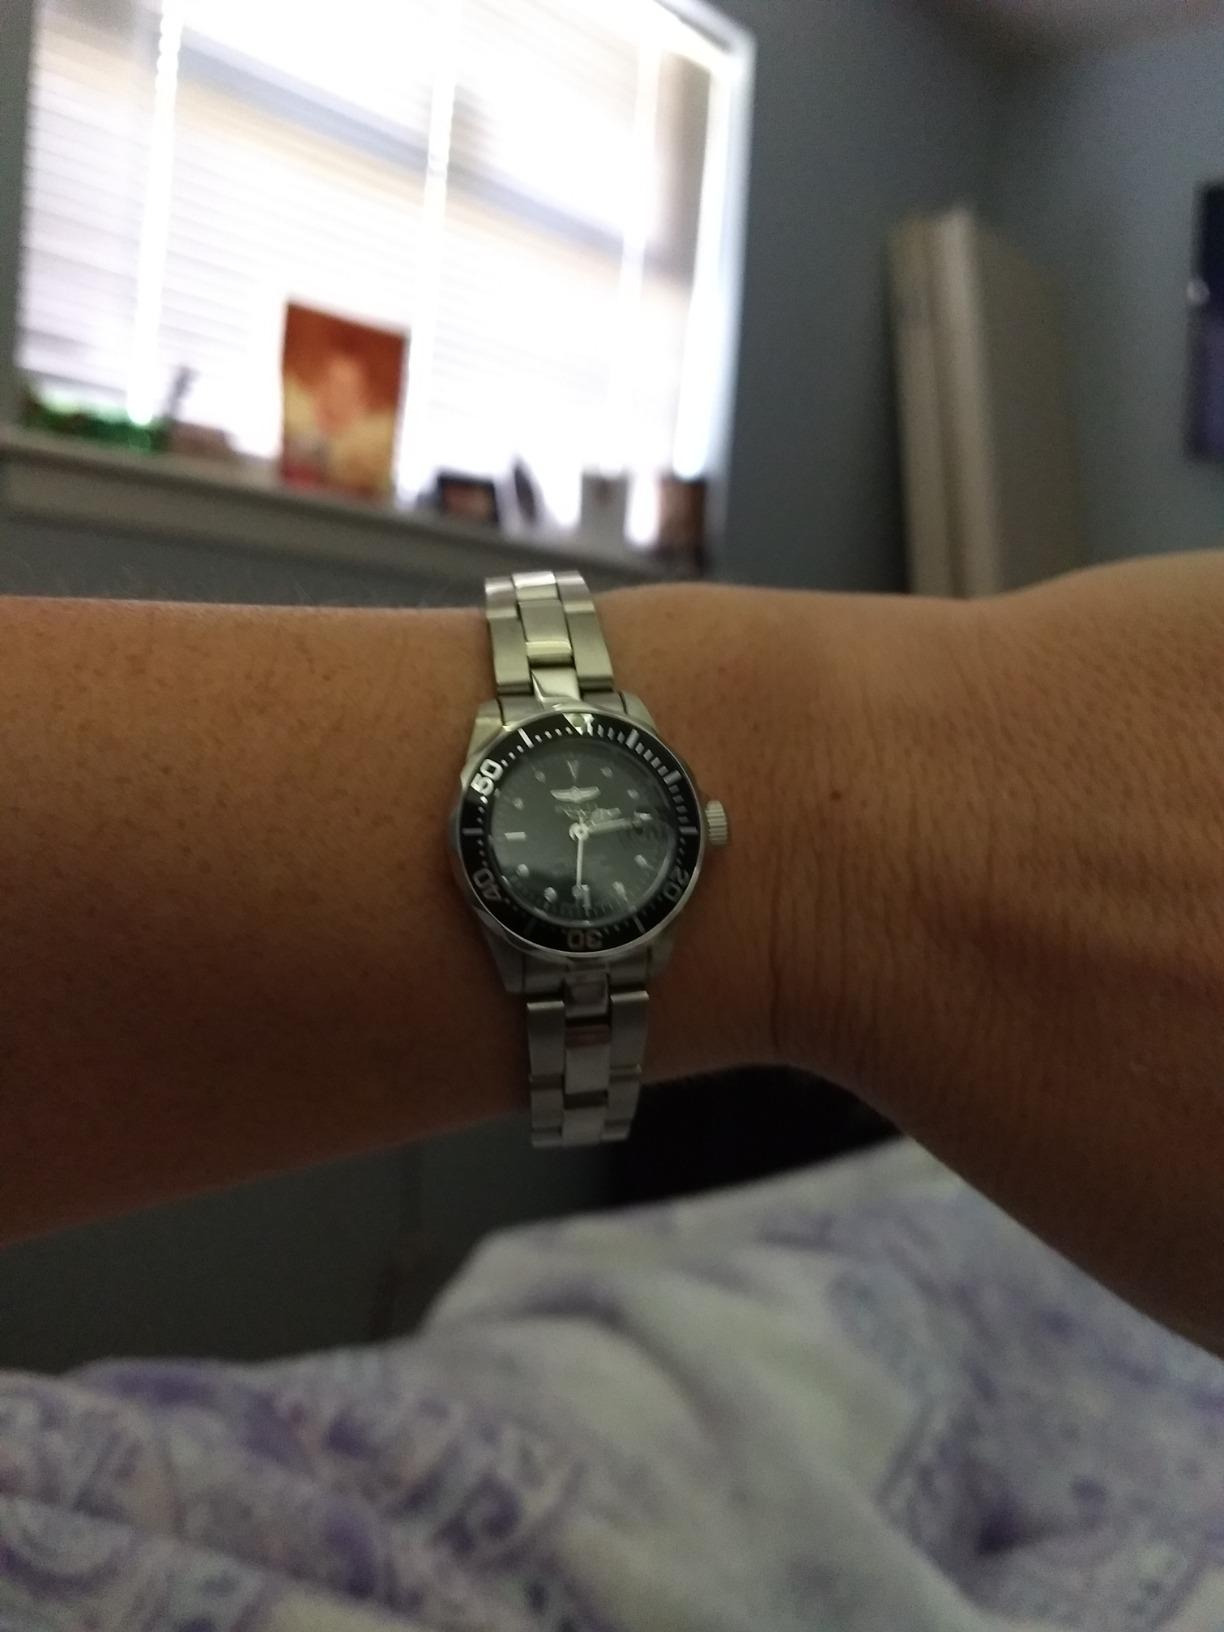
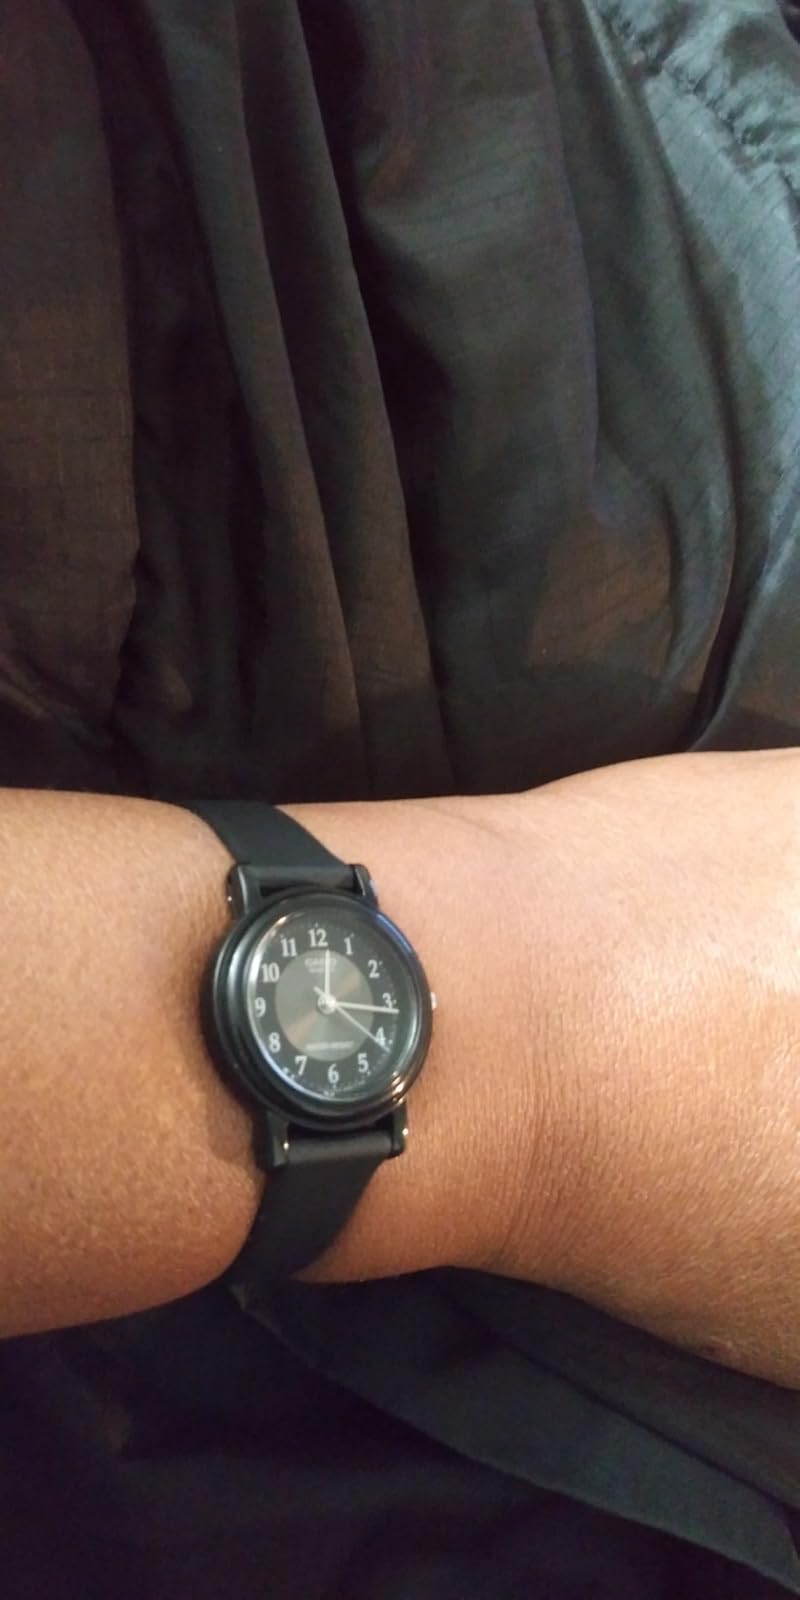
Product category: accessories_watch
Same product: no